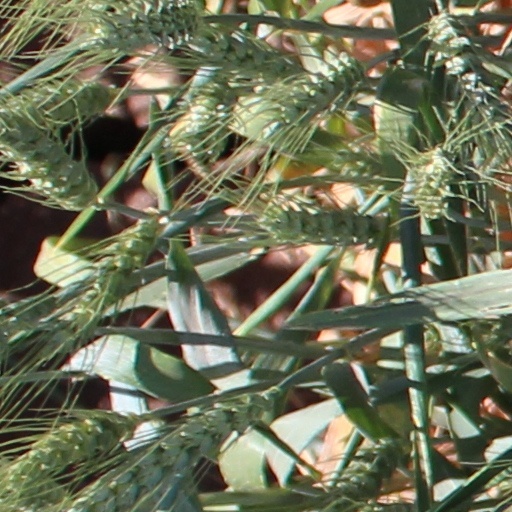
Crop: wheat